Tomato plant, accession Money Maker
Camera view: tilt-top (135 deg); turntable rotation: 30 degrees
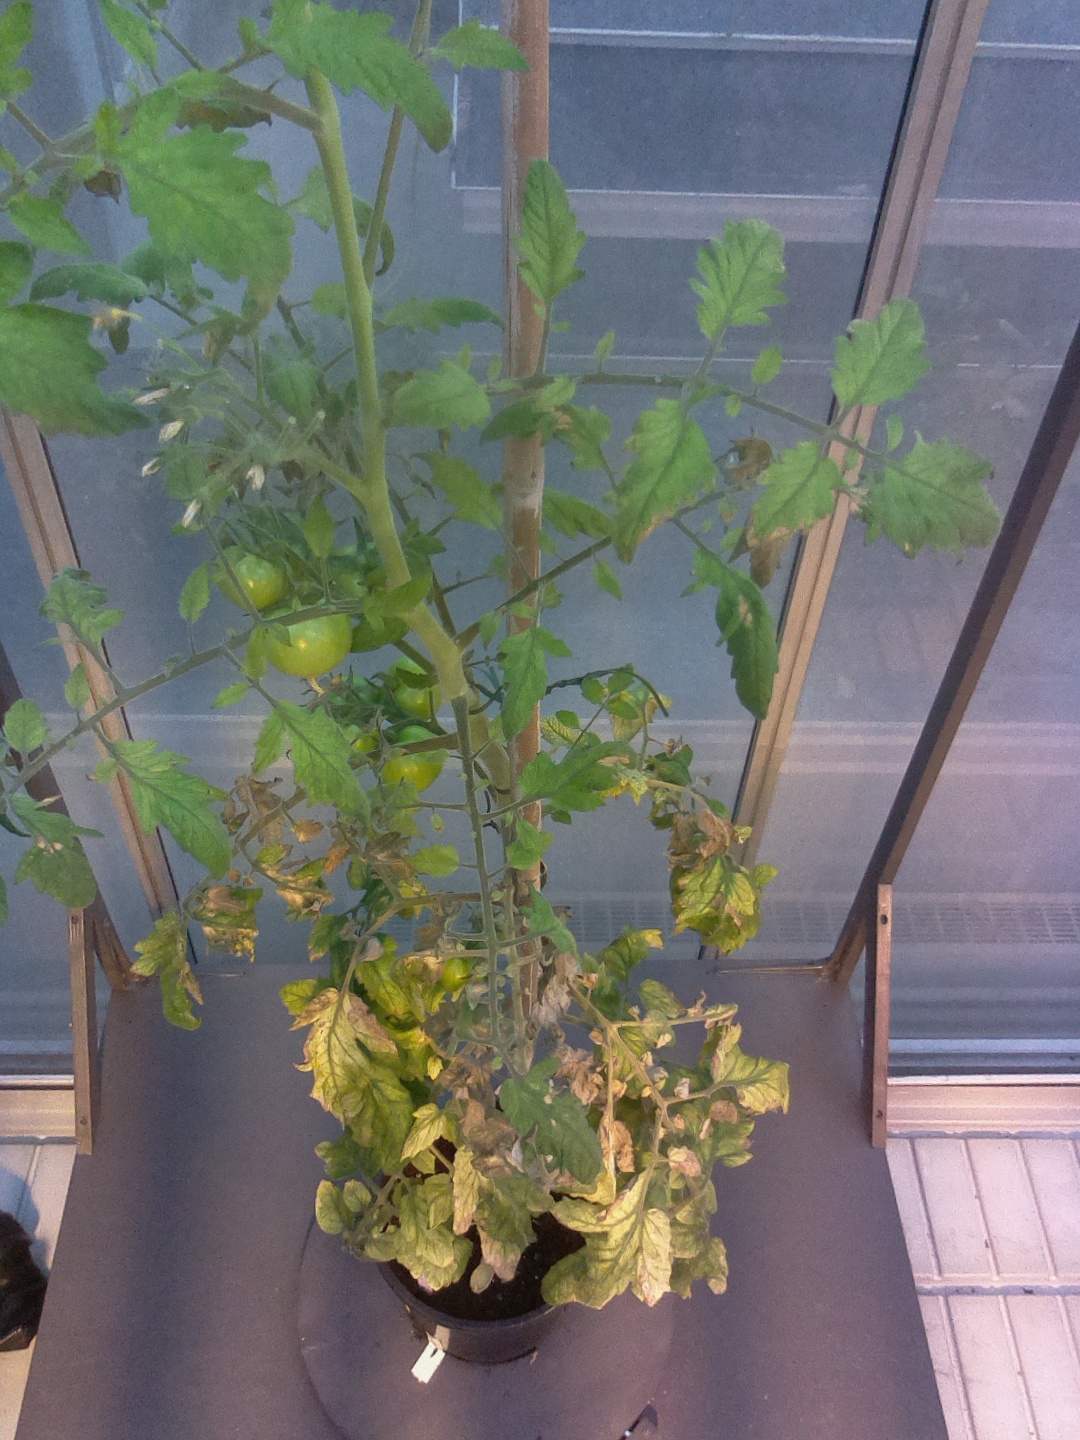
BBCH growth stage 75: 50%-60% of final fruit size